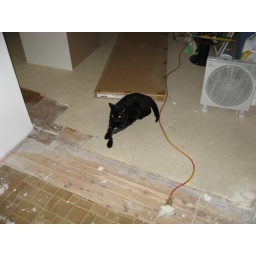
Our cat and ever watchful site supervisor. Never ever gets in the road either ;)